Language law of Slovakia

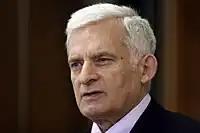
Jerzy Buzek, President of the European Parliament said the issue revolving around the law harms the spirit of European integration and the principles of democracy.

According to the European Bureau for Lesser-Used Languages (EBLUL), the President of the European Parliament, Jerzy Buzek, said the issue was beyond being simply an affair between Slovakia and Hungary and was becoming an issue of the whole European Union because it harms the spirit of European integration and the principles of democracy. However, he said "we need to study it thoroughly in order to find out whether the legal framework has been violated".